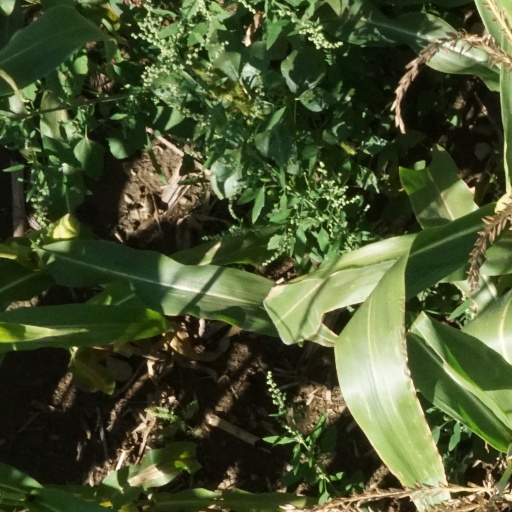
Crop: maize; corn